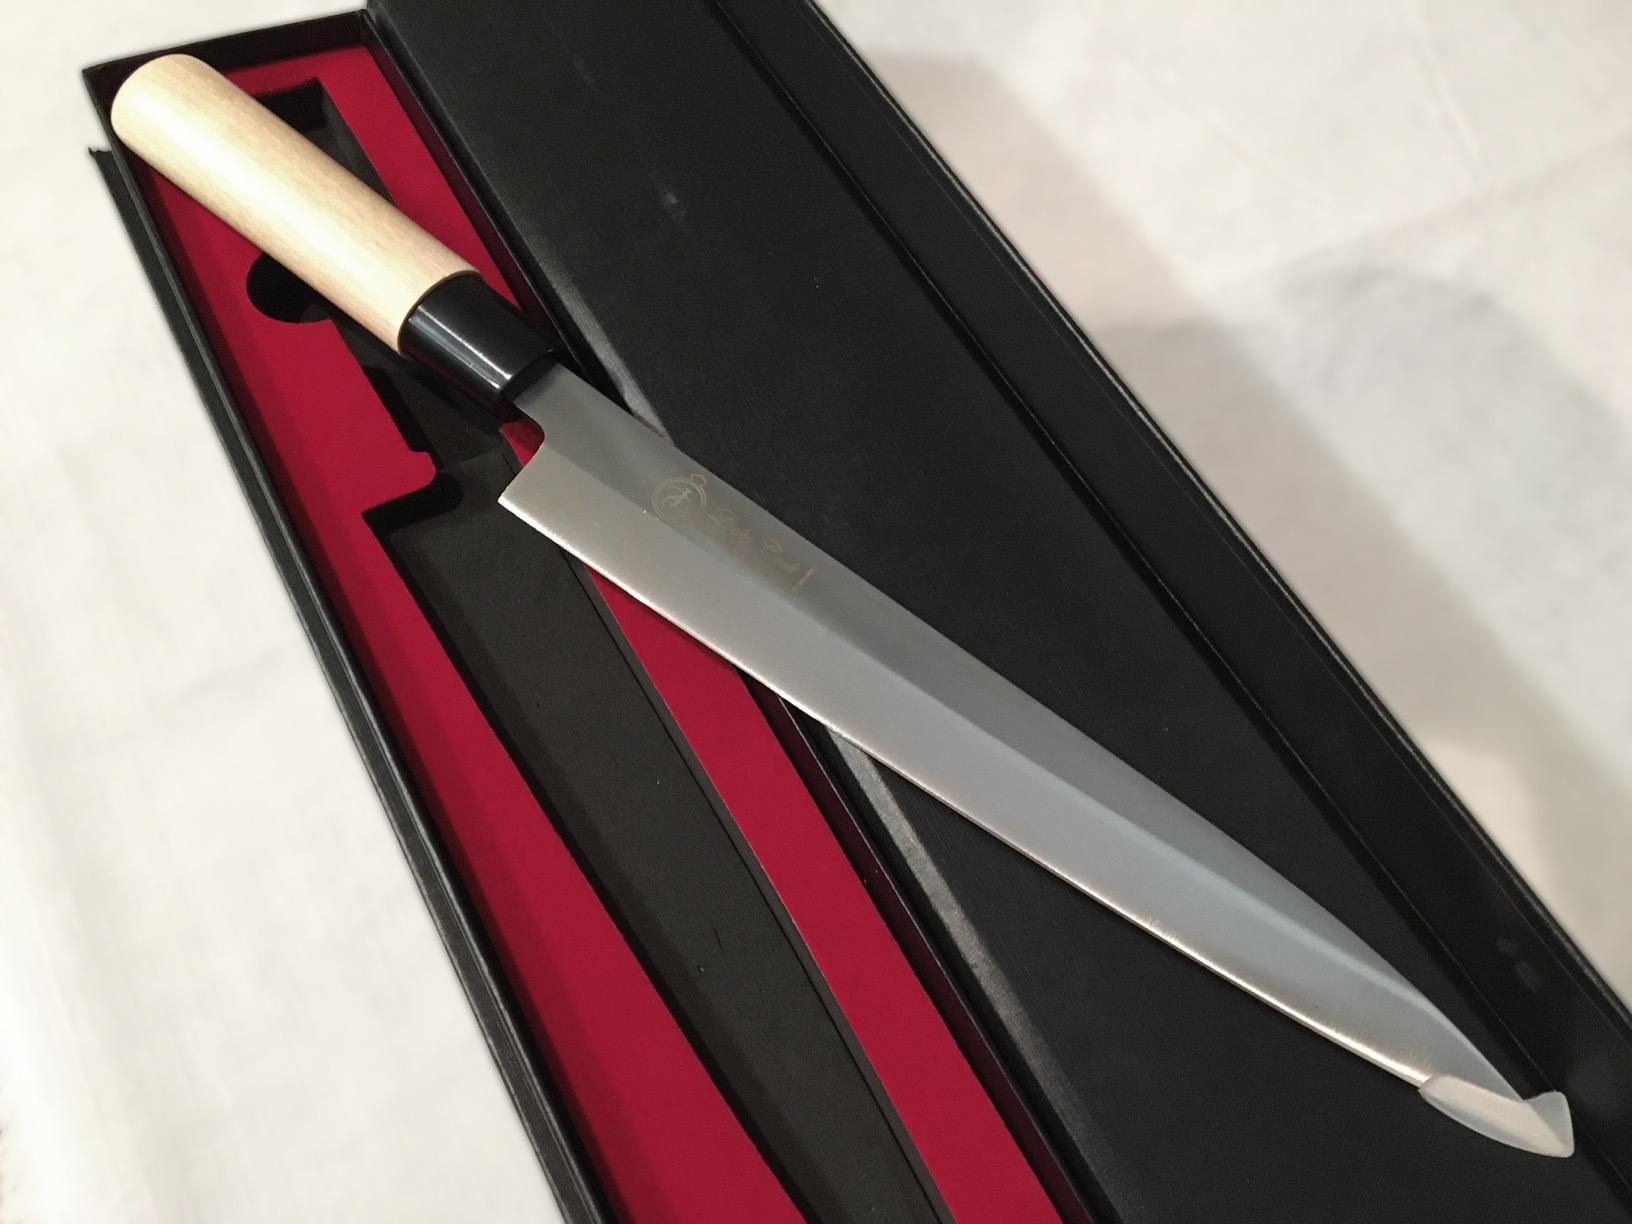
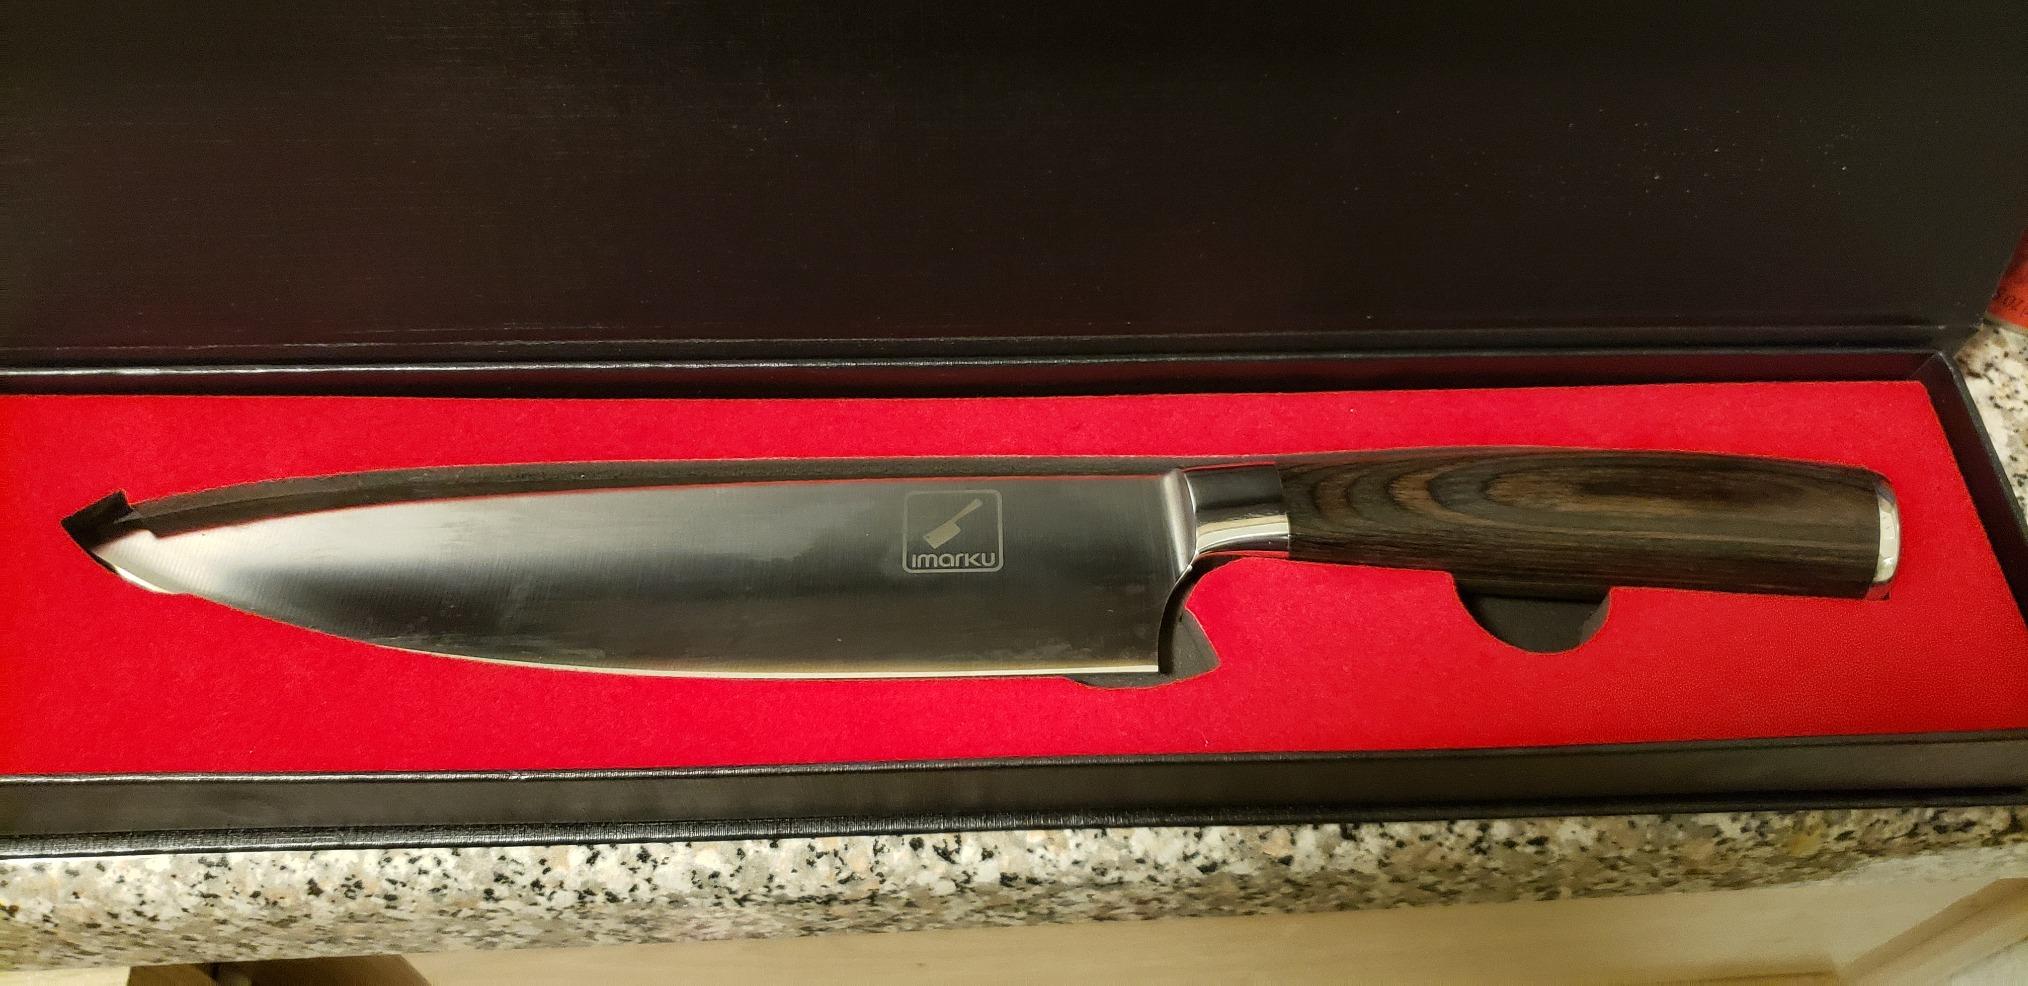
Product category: items_knife
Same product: no